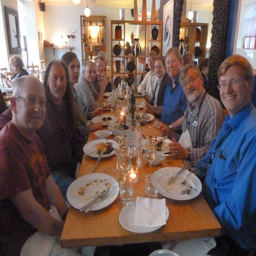
Many people are sitting at a dinner table.
A group of people sitting around a table are smiling.
A dozen people smiling for the camera at a large wooden table in a restaurant.
A group of people with food sit at a table.
A group of people sitting at a table in a restaurant posing for a picture.